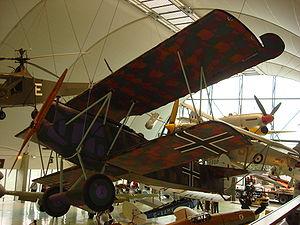
Le Fokker D.VII était un avion de chasse biplan allemand de la Première Guerre mondiale. Il est considéré comme le meilleur chasseur germanique de cette guerre, avec le Junkers J 9 / D1 déployé en très petit nombre sur le front avant l'armistice.